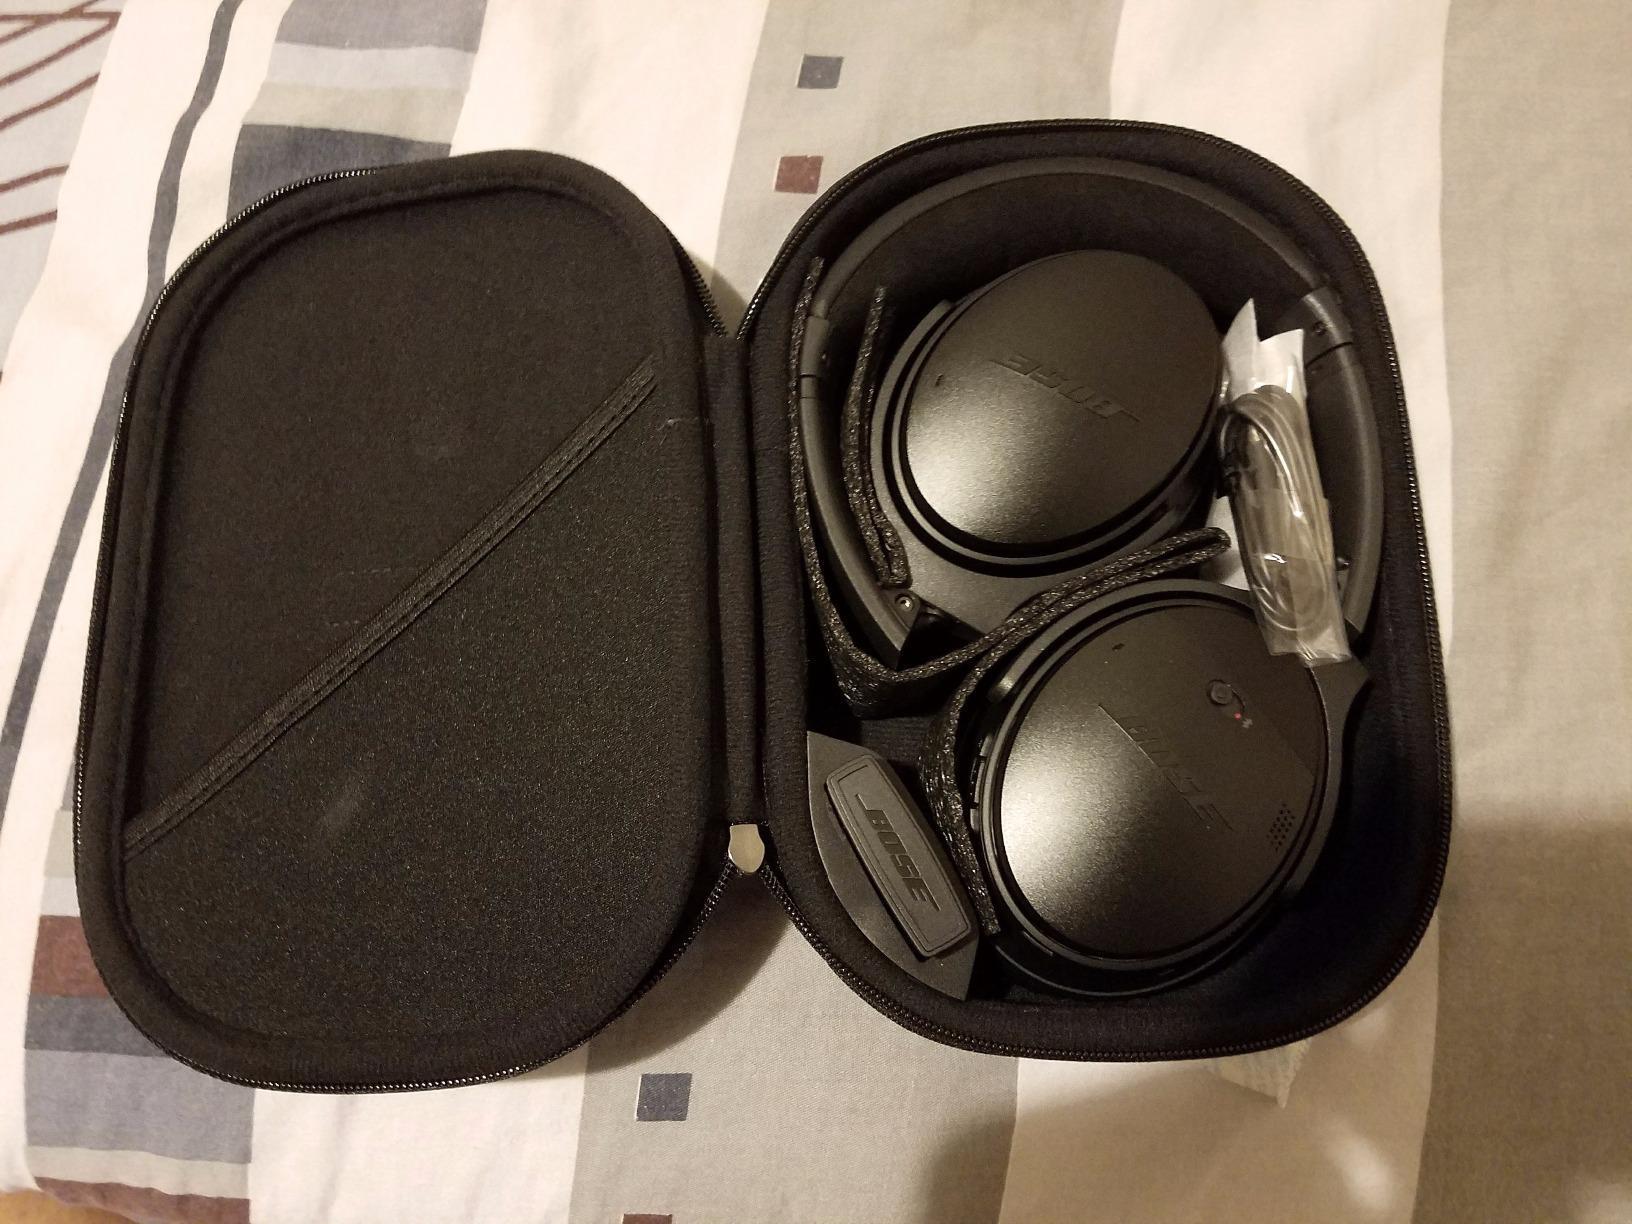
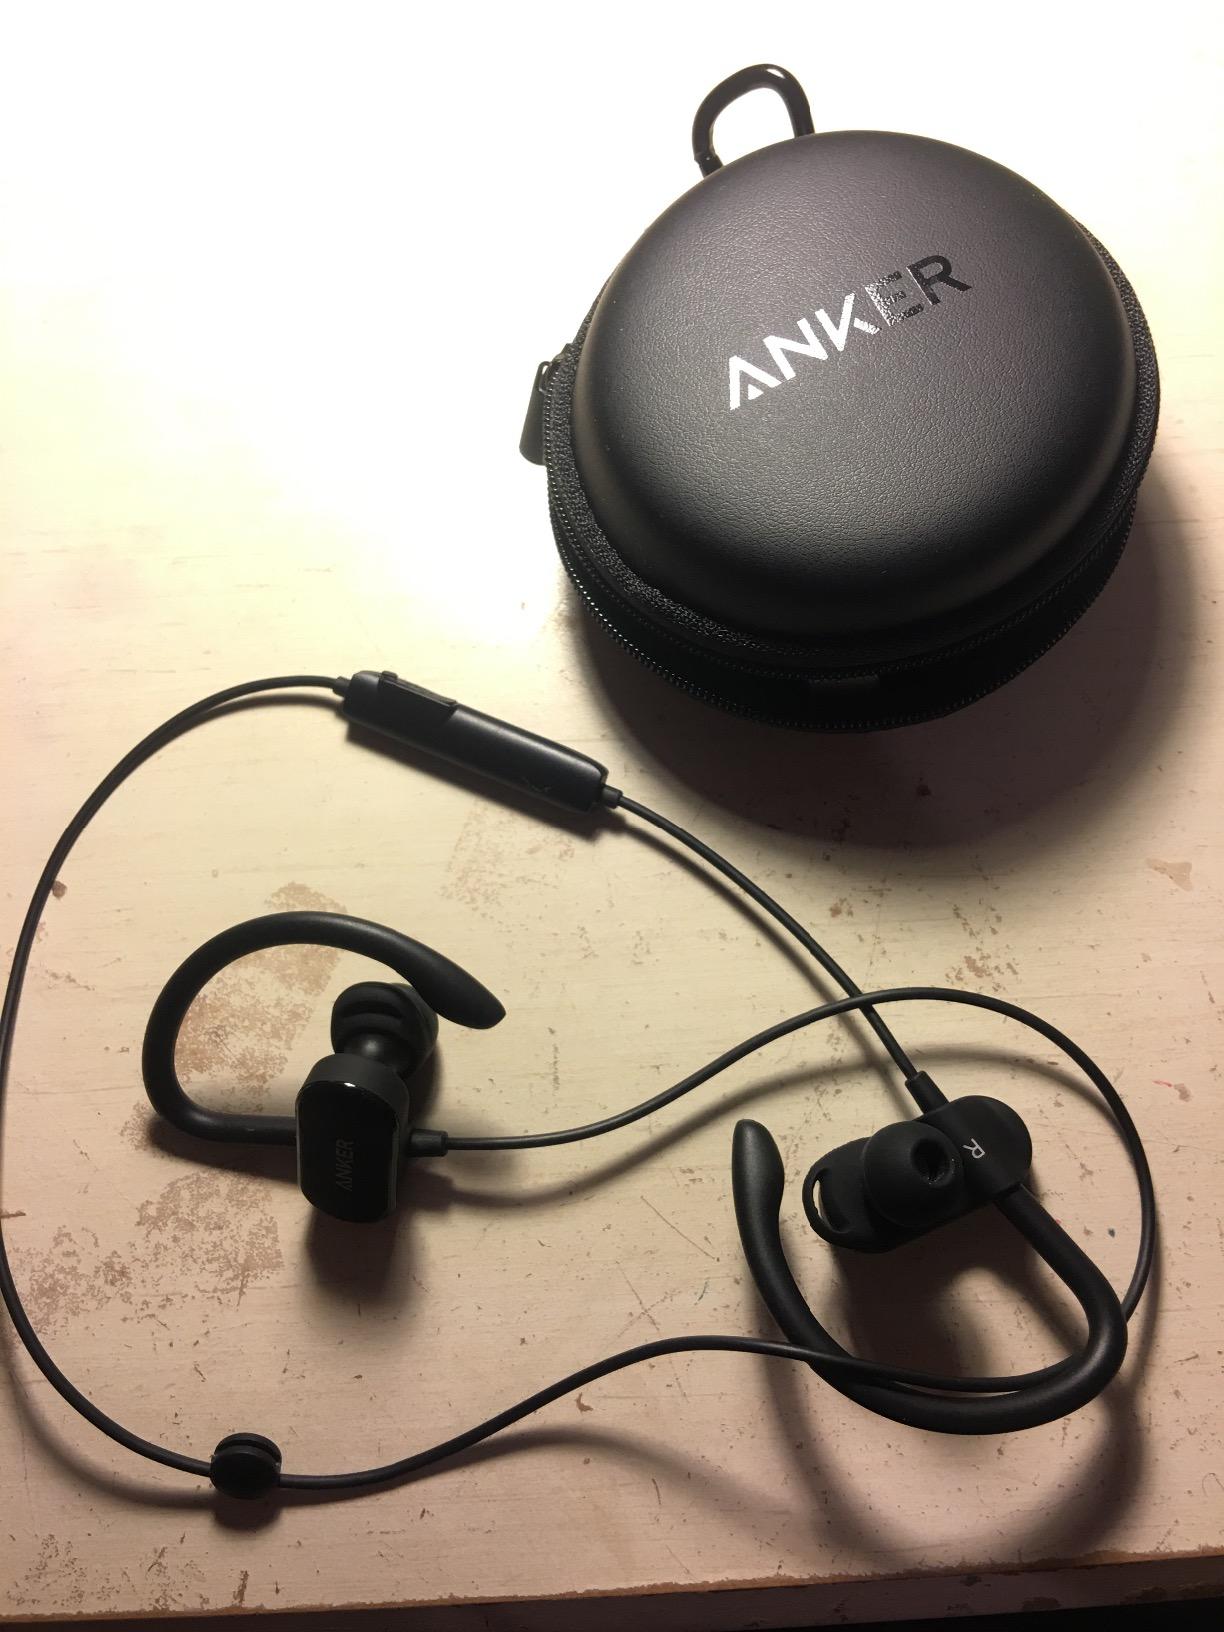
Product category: headphones
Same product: no